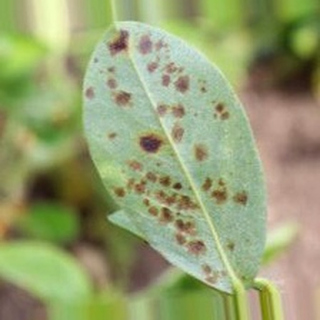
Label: groundnut_rust